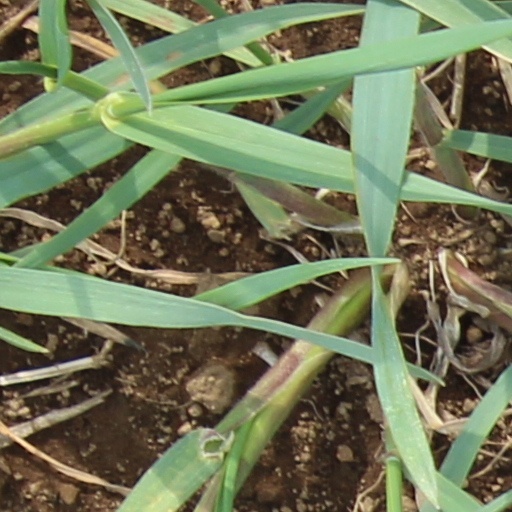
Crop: wheat